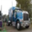
Label: truck